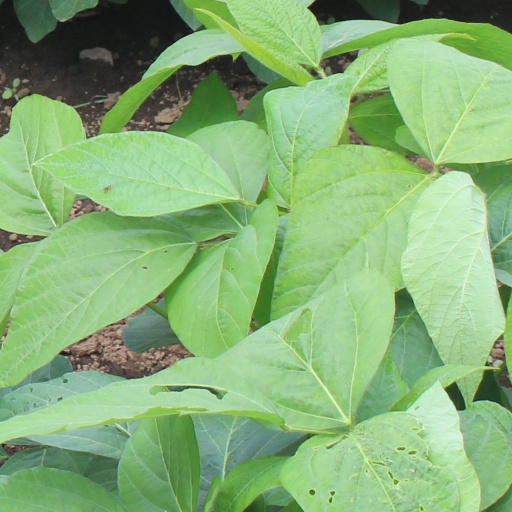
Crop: soybean